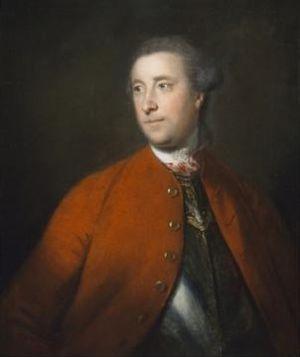
Le Major-Général John Barrington était un officier de l'armée britannique, le troisième fils de John Barrington.